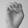
ASL letter: E